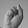
ASL letter: S